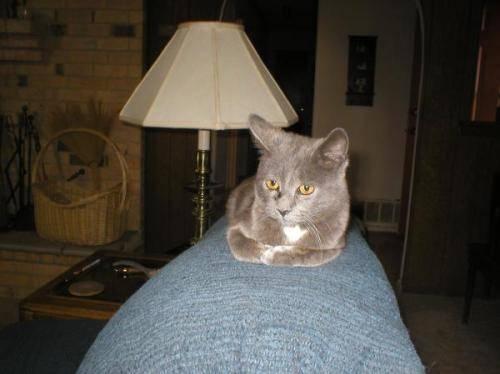
cat